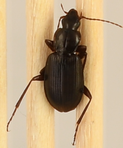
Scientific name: Calathus advena
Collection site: Niwot Ridge NEON (NIWO), plot NIWO_005